Turkey

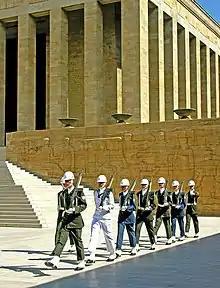
Anıtkabir in Ankara was completed in 1953 to become the mausoleum of Mustafa Kemal Atatürk

The occupation of Istanbul (1918) and İzmir (1919) by the Allies in the aftermath of World War I initiated the Turkish National Movement. Under the leadership of Mustafa Kemal Pasha, a military commander who had distinguished himself during the Battle of Gallipoli, the Turkish War of Independence (1919–1923) was waged with the aim of revoking the terms of the Treaty of Sèvres (1920).